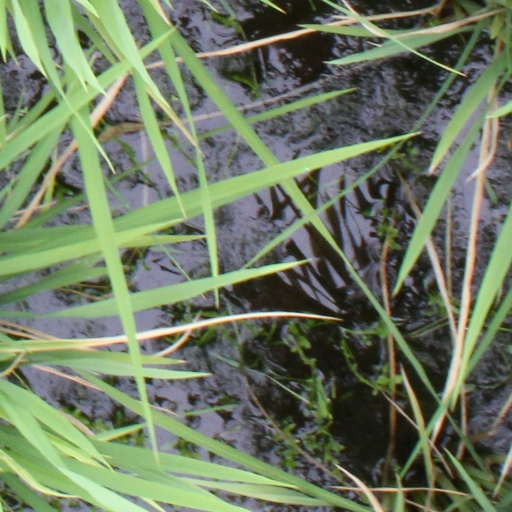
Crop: rice